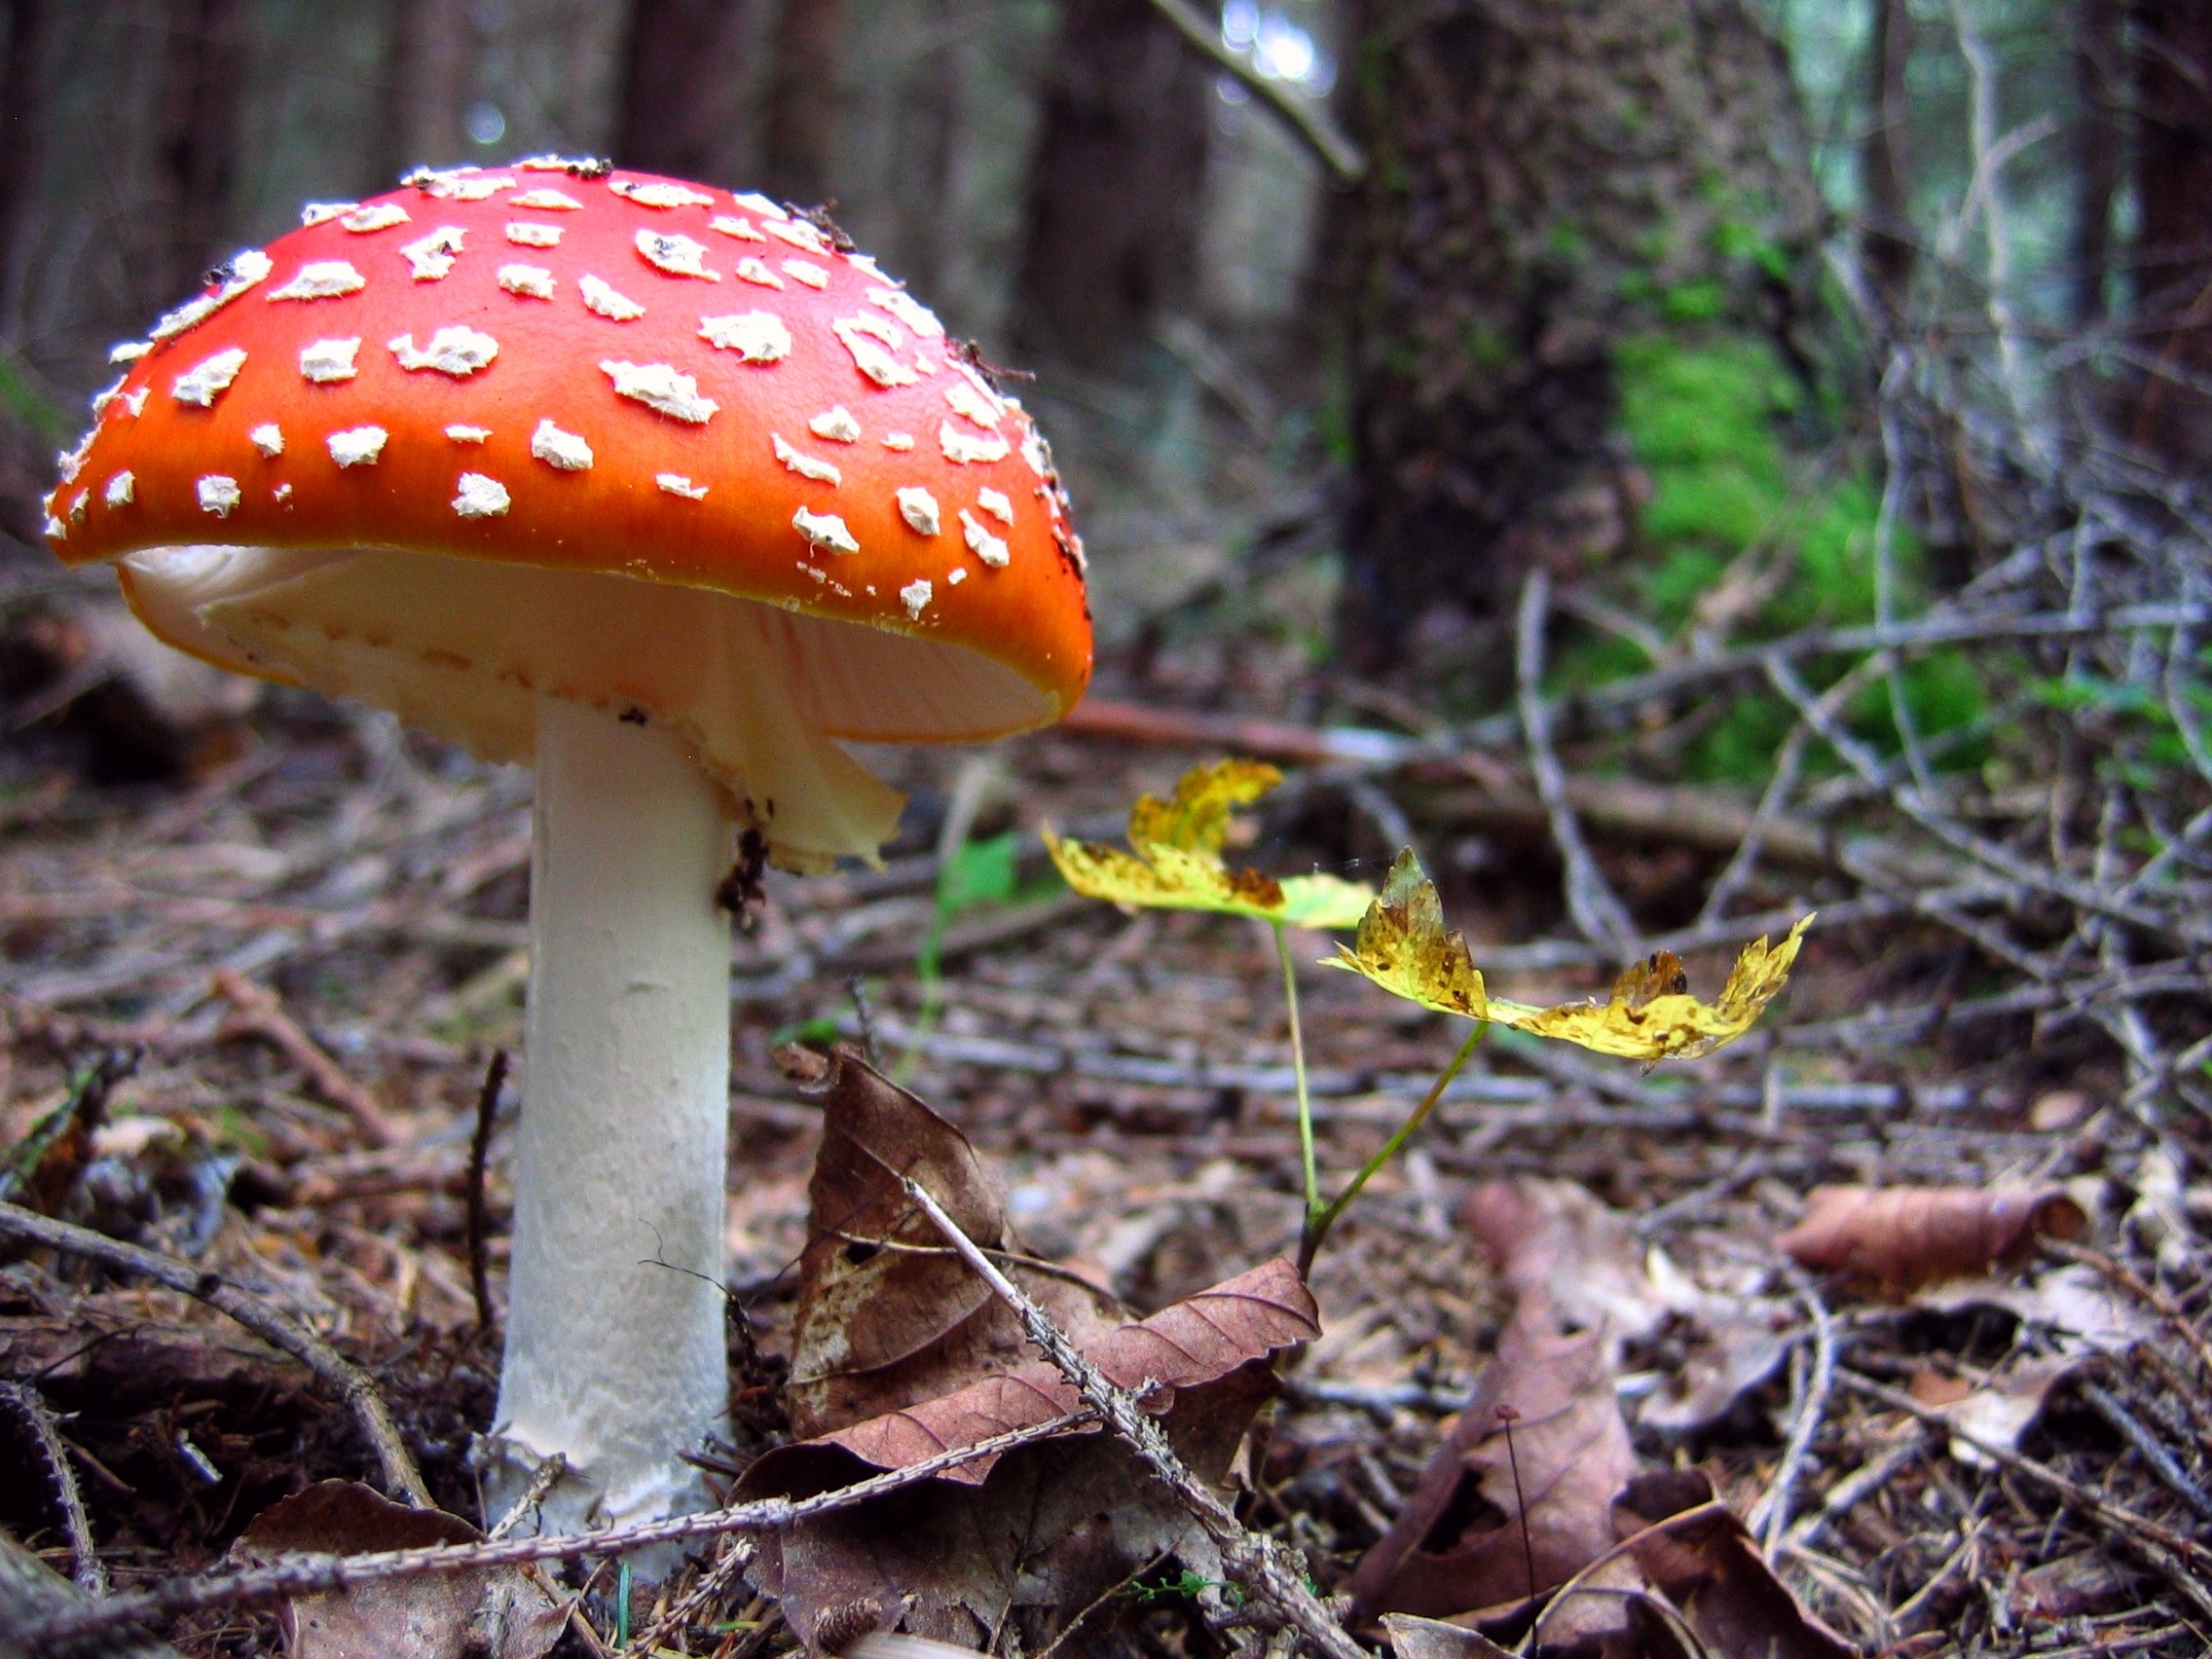
nature, forest, leaf, flower, autumn, mushroom, flora, season, fauna, fungus, amanita, woodland, habitat, agaric, bolete, edible mushroom, medicinal mushroom, agaricaceae, penny bun